Crown of Aragon

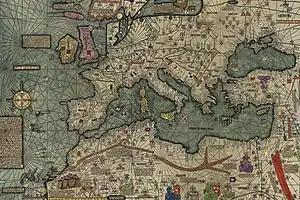
Map of Europe and the Mediterranean from the Catalan Atlas of 1375

The Mediterranean Lingua Franca was a mixed language used widely for commerce and diplomacy and was also current among slaves of the bagnio, Barbary pirates and European renegades in precolonial Algiers. Among the speakers who created the language, also called Sabir, were Muslims from Aragon called "Tagarins" (a term mentioned by Miguel Cervantes). Historically, the first to use it were the Genoese and Venetian trading colonies in the eastern Mediterranean after the year 1000.